Oliver King (composer)

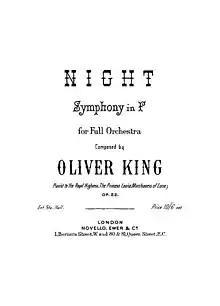
"Night" Symphony by Oliver King (1880)

In 1883, Oliver King moved back to London. In early 1882, he already made his plan to go back to England, he received letters from Joseph Barnby about assistance as an organist in the St. Anne's Church in Soho. However, King went on to become the organist and musical director of the Marylebone Church from 1883 to 1886, he gave numerous concerts at the church and outside the church. For example, he gave performances of Bach and other choral and religious works, but gave an England-premiere performance of his piano concerto on 7 November 1885 under the conductorship of in a newly built concertroom in St James's Hall, this performance was part of an event held by John Brinsmead, a London-based piano maker, and by the end of the event a prize was given by Brinsmead and William George Cusins to King for his piano concerto. Also during this time period, King became the organist of the Novello Oratario Concerts, where he would play many works and compose many works under Novello, Ewer and Co. music publishers. In 1883, the London Philharmonic Society created a composition competition where the winner would receive 10 pounds (~£1,300 in 2022 GBP), here King wrote his most significant piece, an overture titled ""Among the Pines"", this work was in competition with 46 other overtures including those composed by Michael Costa, and Julius Benedict. The overture was performed under the baton of William George Cusins, with great success, winning first place. "The Musical Times" in 1883 commented about the overture, saying the Allegro's "Themes are so good, and their orchestral treatment so attractive, that we can hear them again with pleasure, and still have the zest for their recapitulation in the second part."